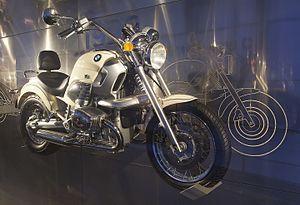
BMW Motorrad est la filiale moto de la société allemande BMW. Elle produit des motos depuis 1923.
La R 1200 C est un modèle de motocyclette du constructeur bavarois BMW. C'est le modèle custom de la gamme. Elle est présentée en 1997.